Toba Dreams

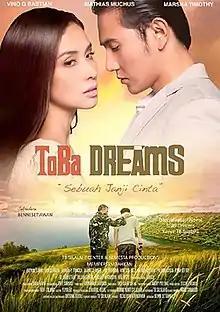
Film poster

Toba Dreams is an Indonesian film adapted from the novel of the same title essay T.B. Silalahi.